58 pattern webbing

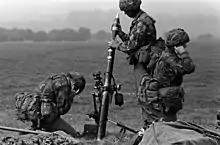
British soldiers wearing various configurations of 1958 pattern web equipment while on exercise in 1987

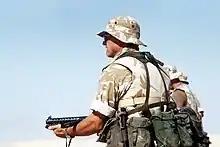
Queen's Dragoon Guards soldier wearing 1958 web equipment in the lead-up to the Gulf War; the web equipment saw its last major operational use in British service during this conflict.

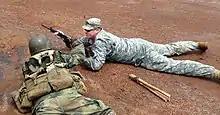
Rear pouches of a Sierra Leonean soldier's 1958 web equipment

1958 pattern web equipment was a modular personal equipment system issued to the British Armed Forces from 1959 up until the mid 90s. It replaced the 1937 pattern web equipment that had served the UK's Armed Forces through the Second World War and the first decade of the Cold War and also the 1944 pattern webbing which was used in jungle conditions starting from the mid-1960s.